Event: Nepal Earthquake
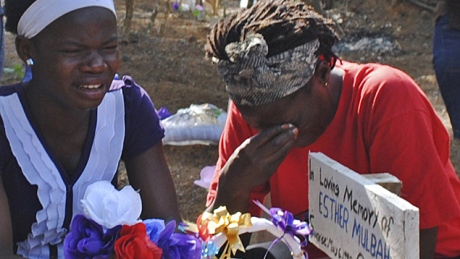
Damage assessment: no_damage